Bridget Jones's Diary

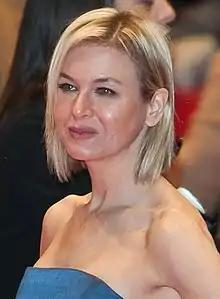
Zellweger's portrayal of Bridget Jones earned universal acclaim.

Much acclaim was given to Zellweger's performance, with Paul Clinton of CNN writing that Zellweger "nails Jones's London accent while simultaneously delivering a performance bursting with power and brimming with heartfelt emotion". Mark Adams of "The Hollywood Reporter" praised Zellweger's knack for physical comedy, and "The Washington Post"s Stephen Hunter said the film lets her "show both her frantic awkwardness and her tender decency". "The New York Times"s Stephen Holden called the film "a delicious piece of candy whose amusing package is scrawled with bons mots distantly inspired by Jane Austen", and added "Ms. Zellweger accomplishes the small miracle of making Bridget both entirely endearing and utterly real. It is a performance so airy you barely sense the work that must have gone into it." The "Chicago Sun-Times" Roger Ebert gave the film three-and-a-half out of four stars, describing it as "made against all odds into a funny and charming movie that understands the charm of the original, and preserves it". "The Guardian"'s Peter Bradshaw commended Maguire for directing with "chutzpah and style".